Malaria antigen detection tests

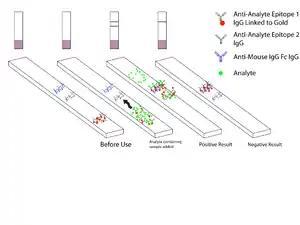
A schematic diagram of a dipstick

Malaria antigen detection tests are a group of commercially available rapid diagnostic tests of the rapid antigen test type that allow quick diagnosis of malaria by people who are not otherwise skilled in traditional laboratory techniques for diagnosing malaria or in situations where such equipment is not available. There are currently over 20 such tests commercially available (WHO product testing 2008). The first malaria antigen suitable as target for such a test was a soluble glycolytic enzyme Glutamate dehydrogenase.